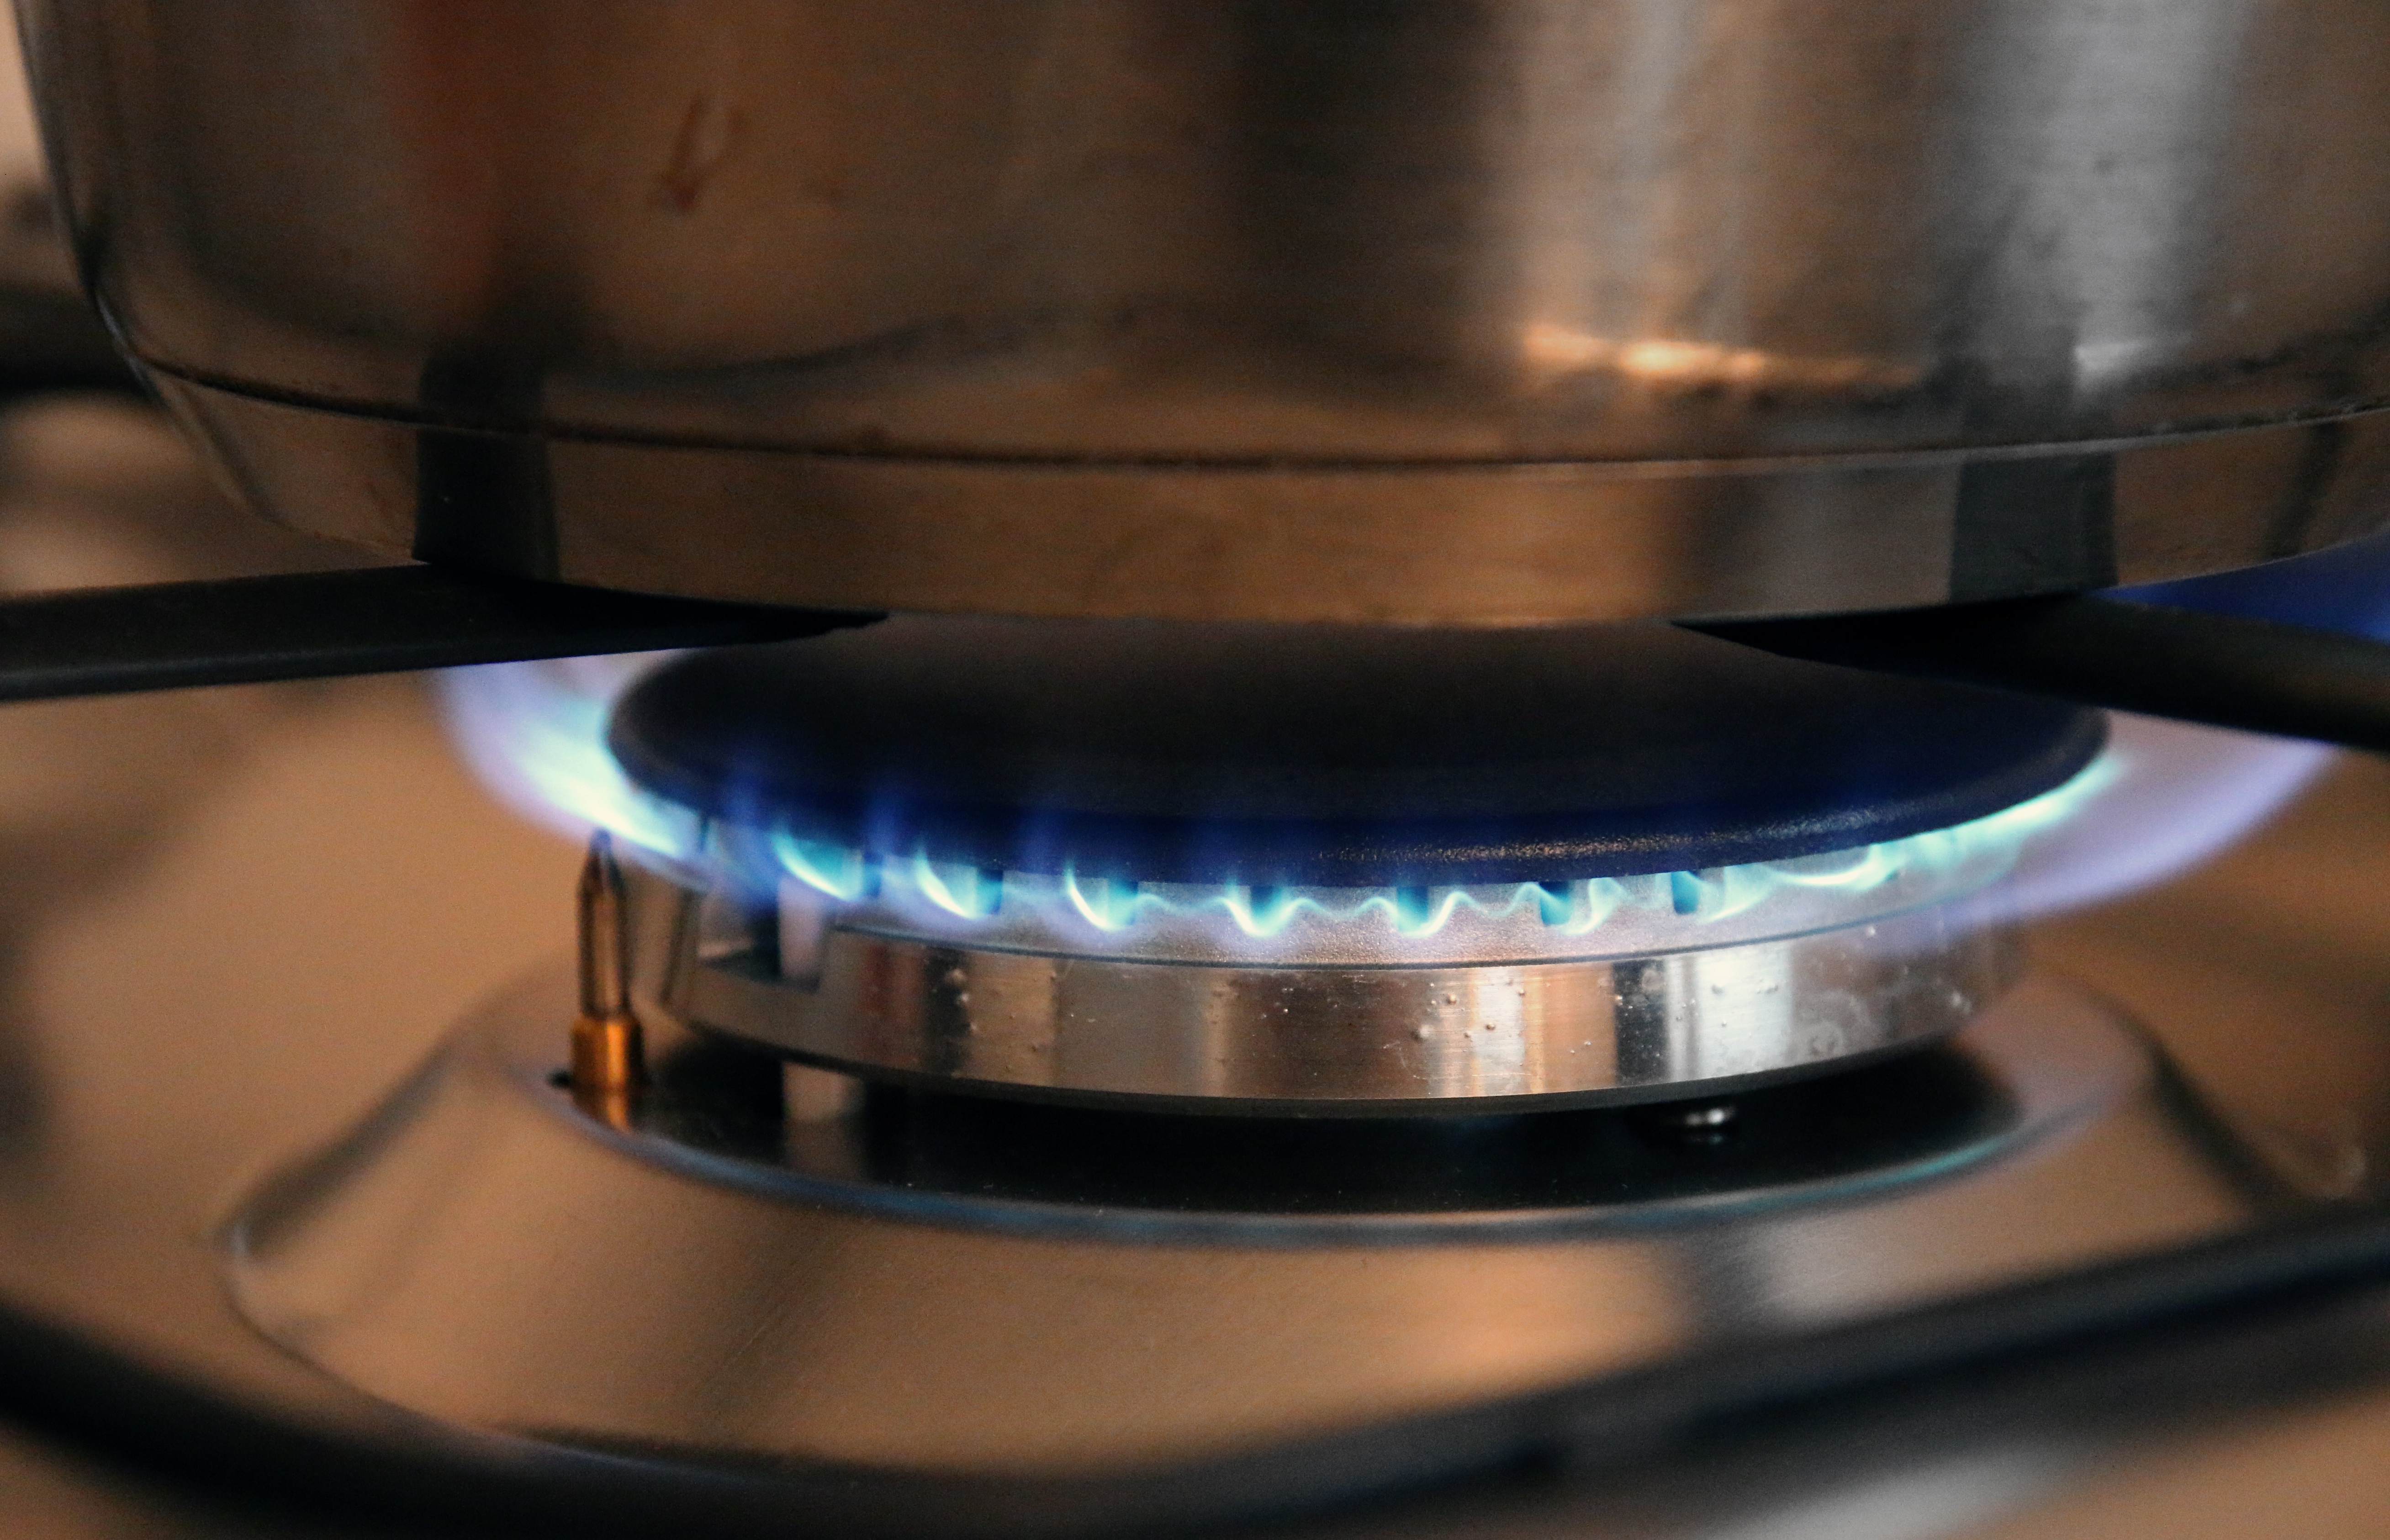
light, wheel, pot, kitchen, flame, italy, blue, close, drum, heat, cook, musical instrument, energy, burn, hot, gas, gas stove, gas flame, hotplate, compact disc